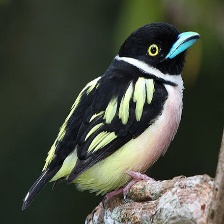
Species: BLACK AND YELLOW BROADBILL
Scientific name: EURYLAIMUS OCHROMALUS